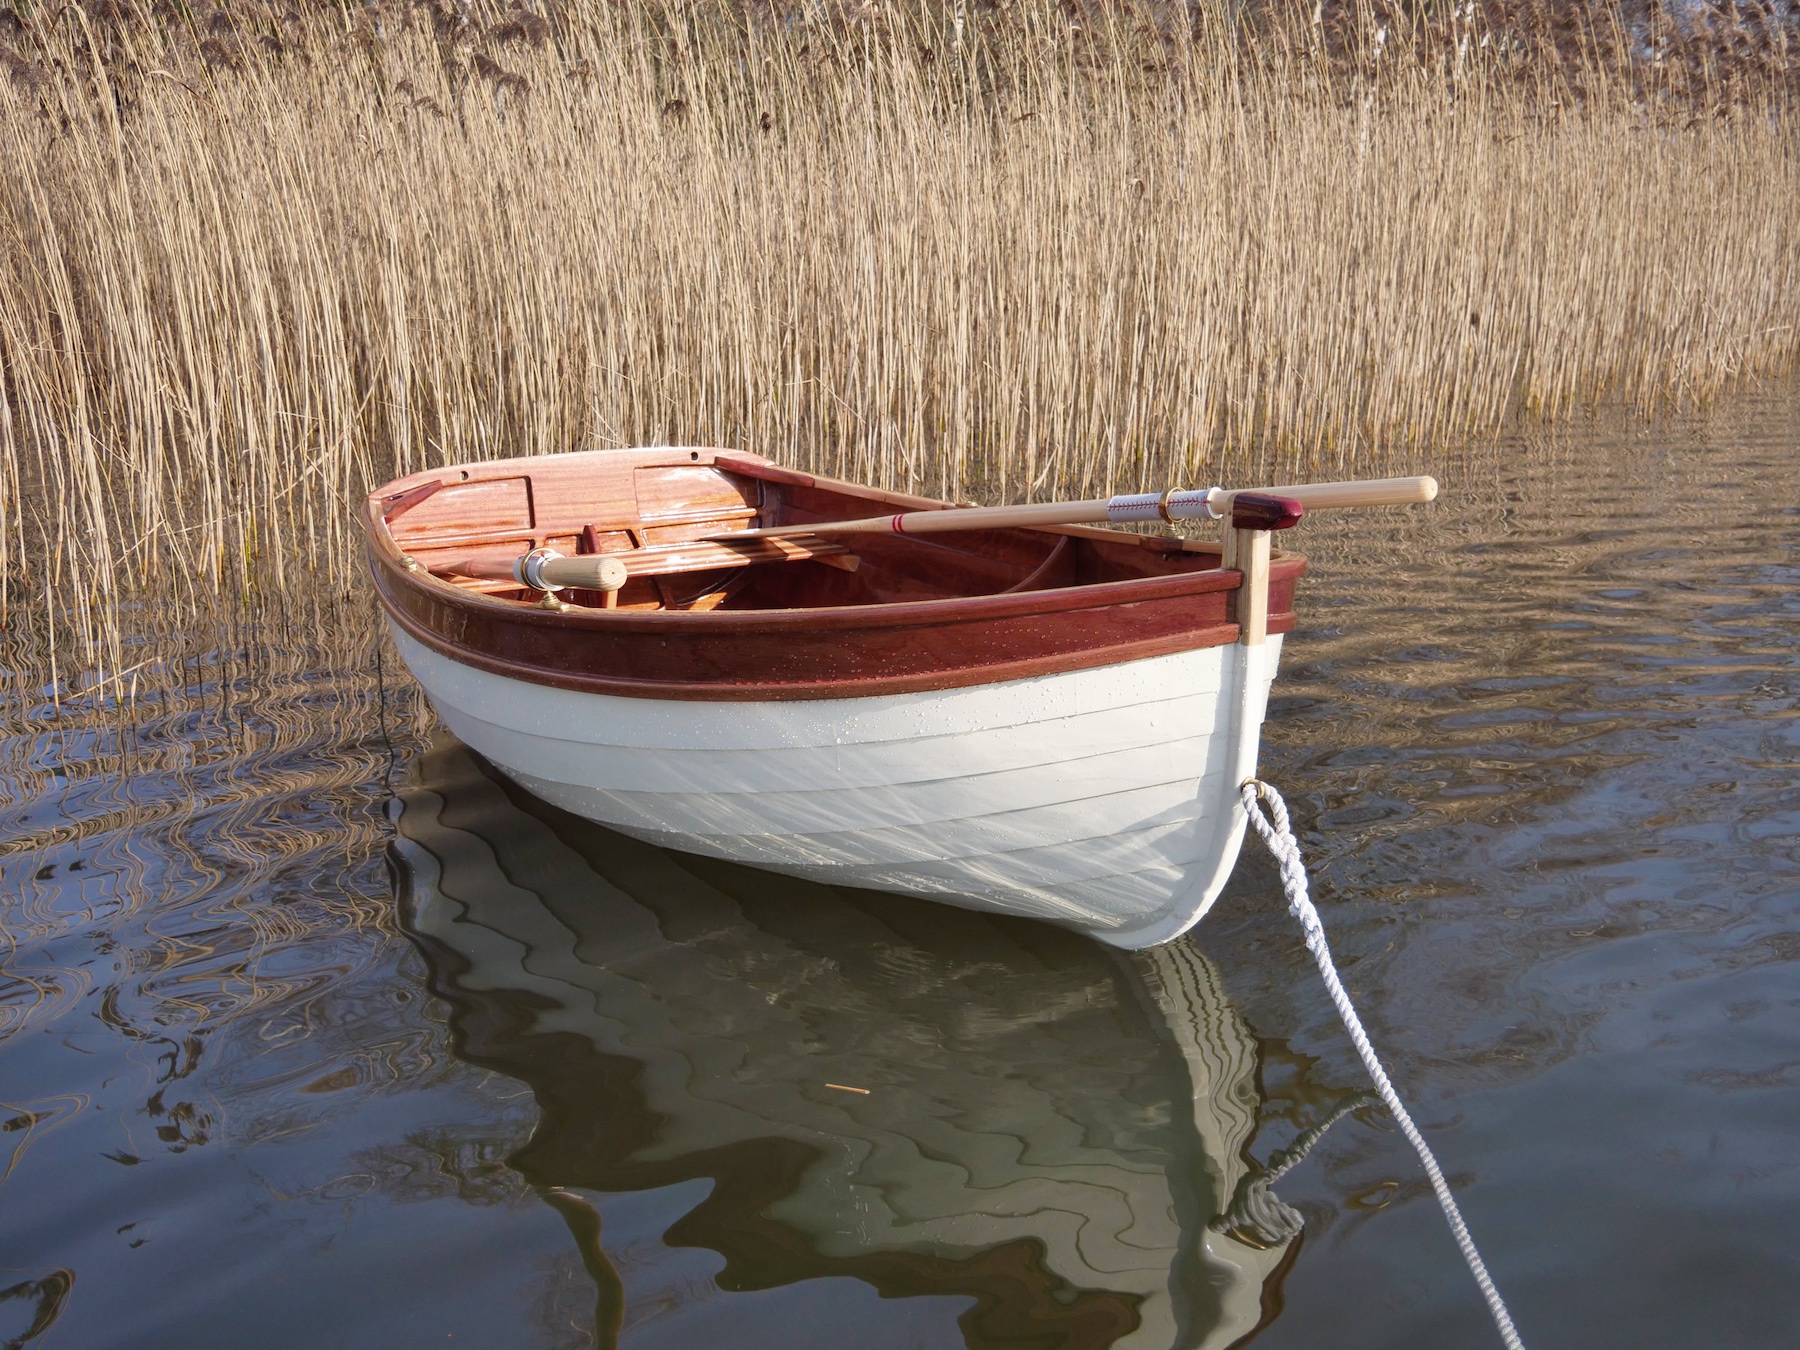
Vehicle type: Ships